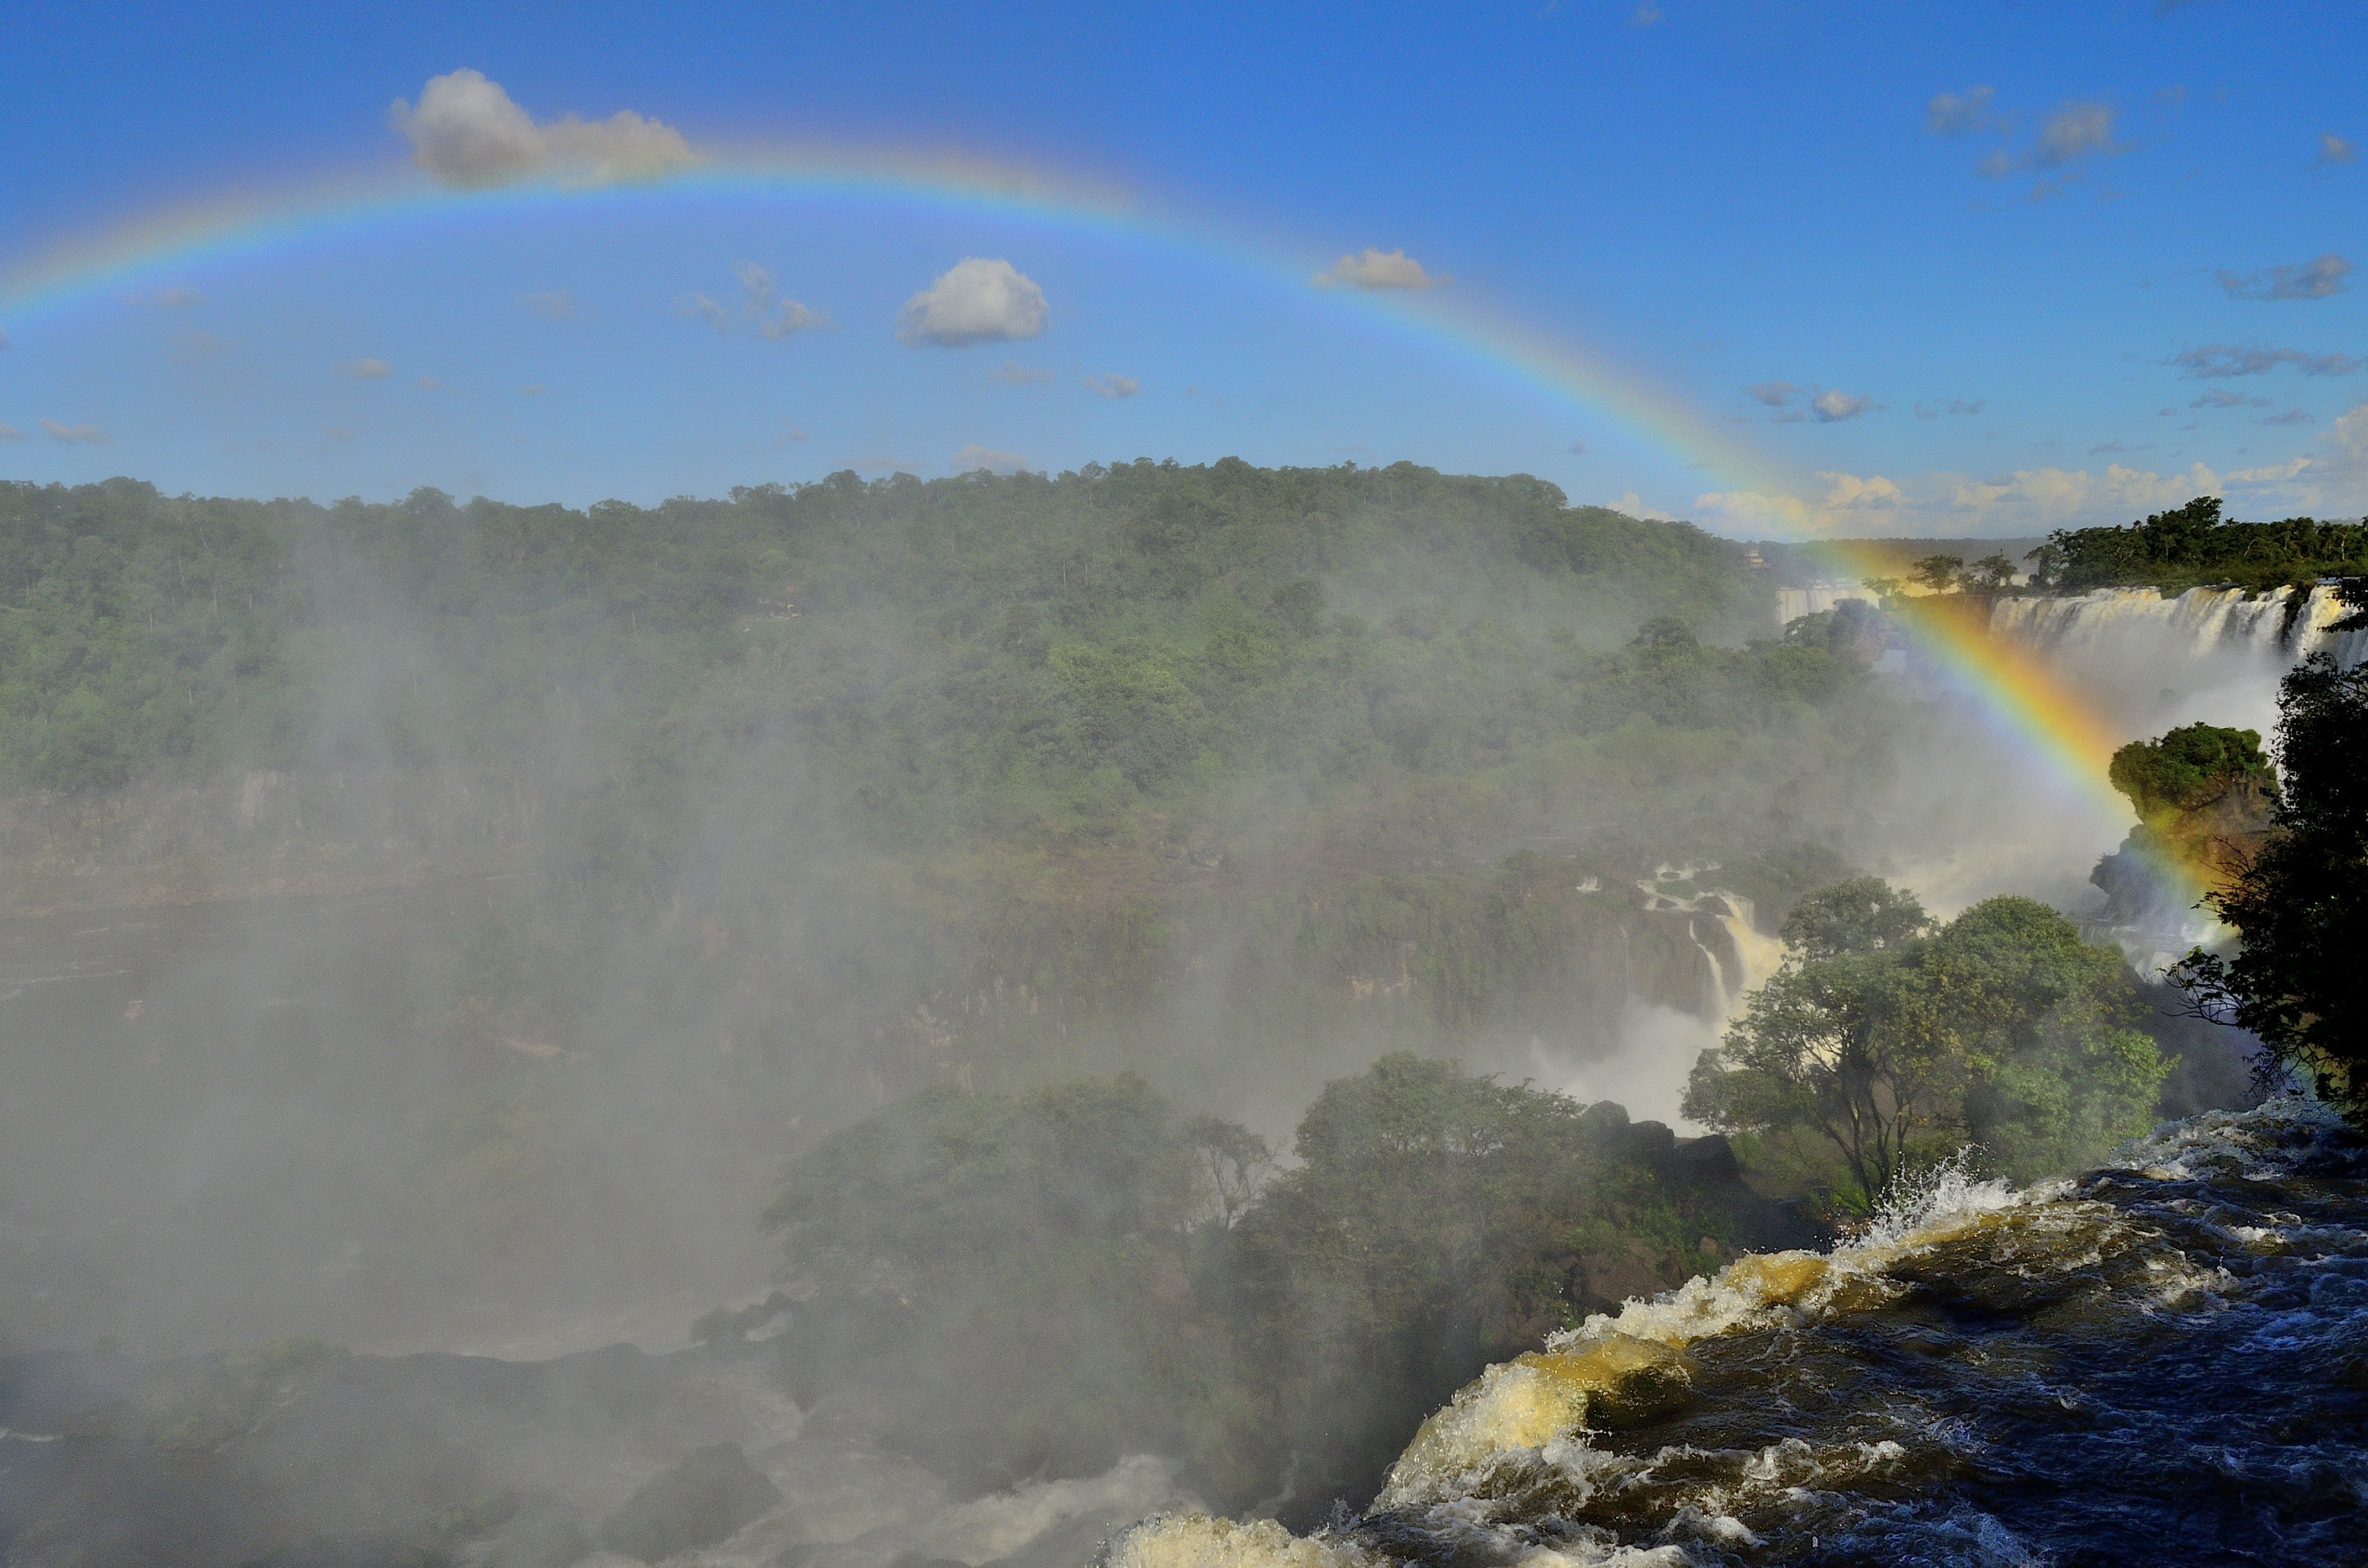
sea, waterfall, wave, body of water, rainbow, falls, agua, argentina, cascada, iguazu, cataratas, iguassu, saltos, water feature, meteorological phenomenon, atmospheric phenomenon, wind wave